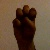
The image shows a hand gesture representing the letter 'E' in Indian Sign Language.